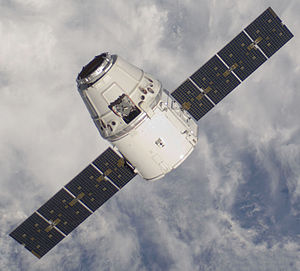
Dragon (rumskib)
Dragon.
Dragon er et delvist genbrugeligt rumfartøj, der er blevet udviklet af SpaceX, et amerikansk privat rumfartsselskab, med base i Hawthorne, Californien. Den 25 maj 2012 blev Dragon det første kommercielle rumfartøj, for hvilket det lykkedes at koble til Den Internationale Rumstation.